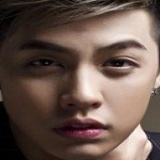
ca sĩ Noo Phước Thịnh